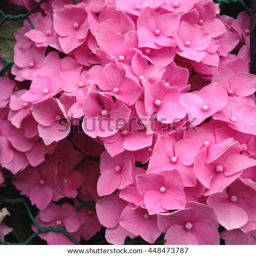
pink flowers with behind the wire